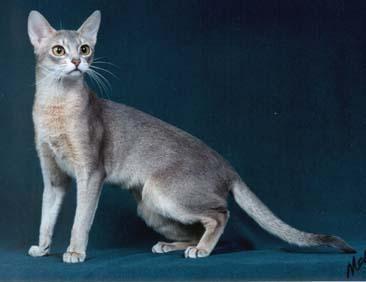
Abyssinian